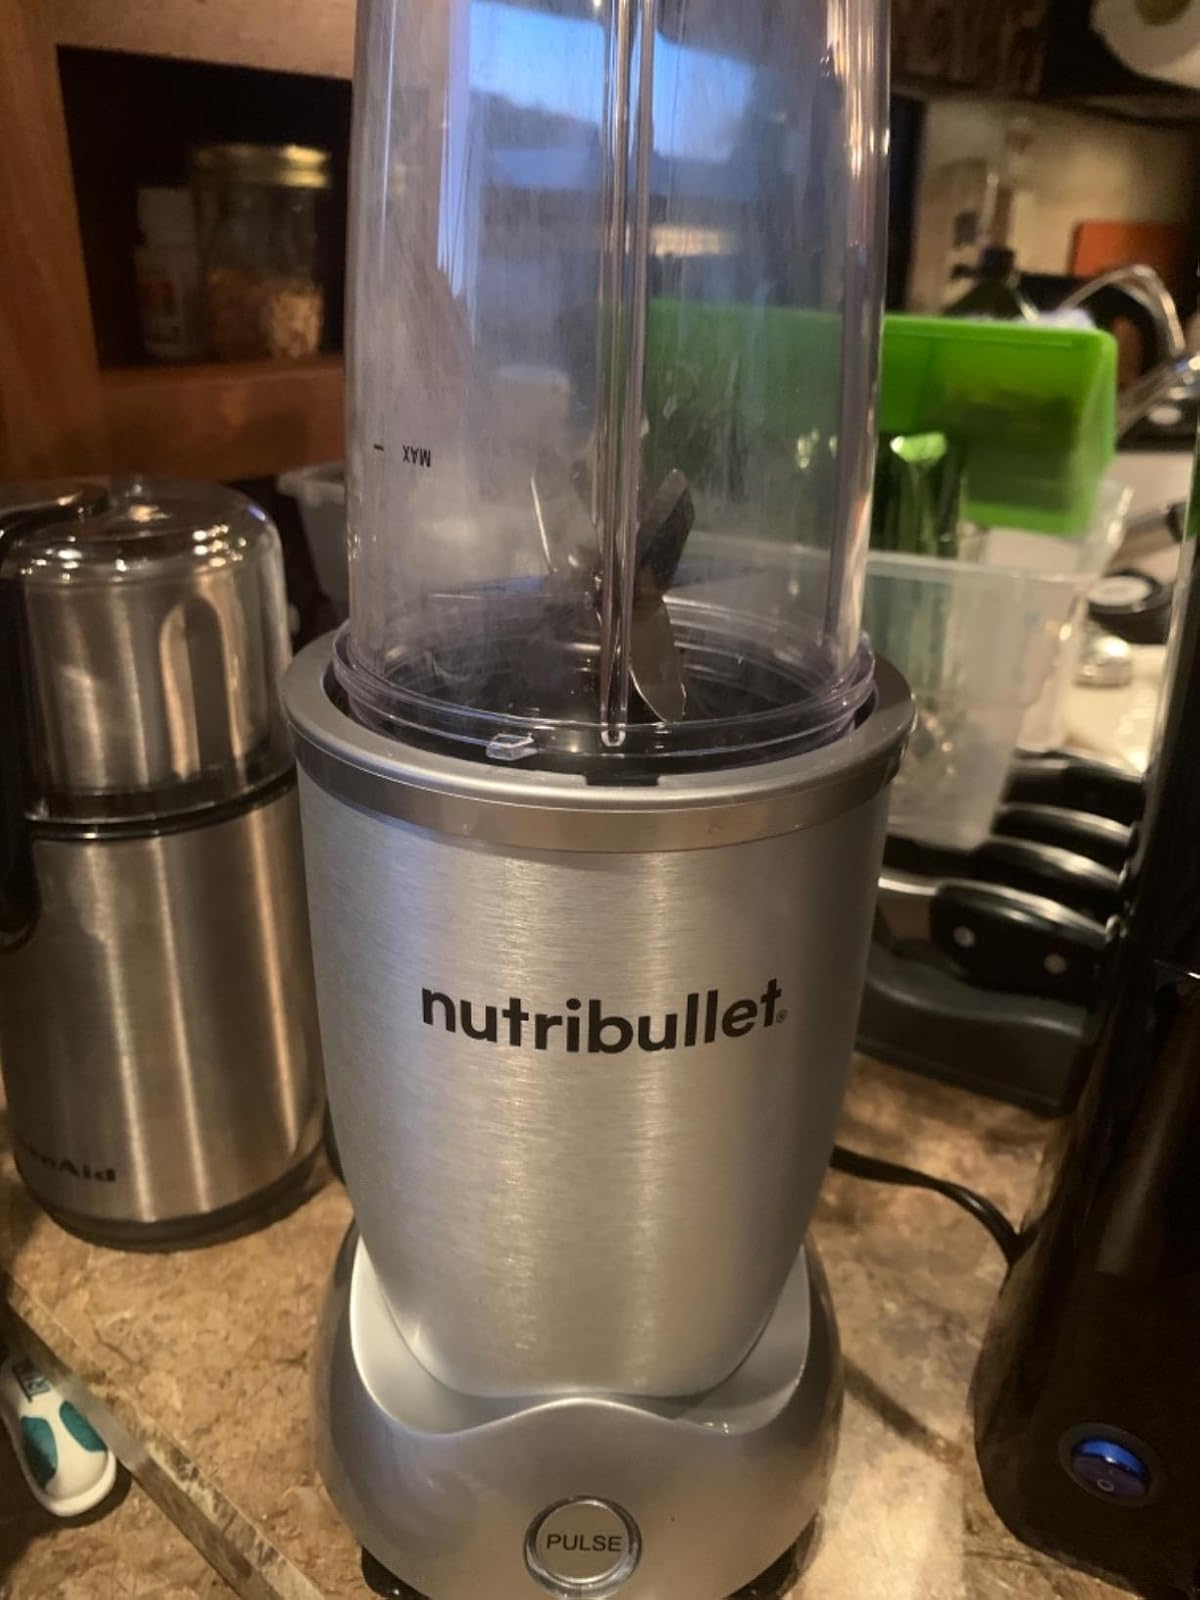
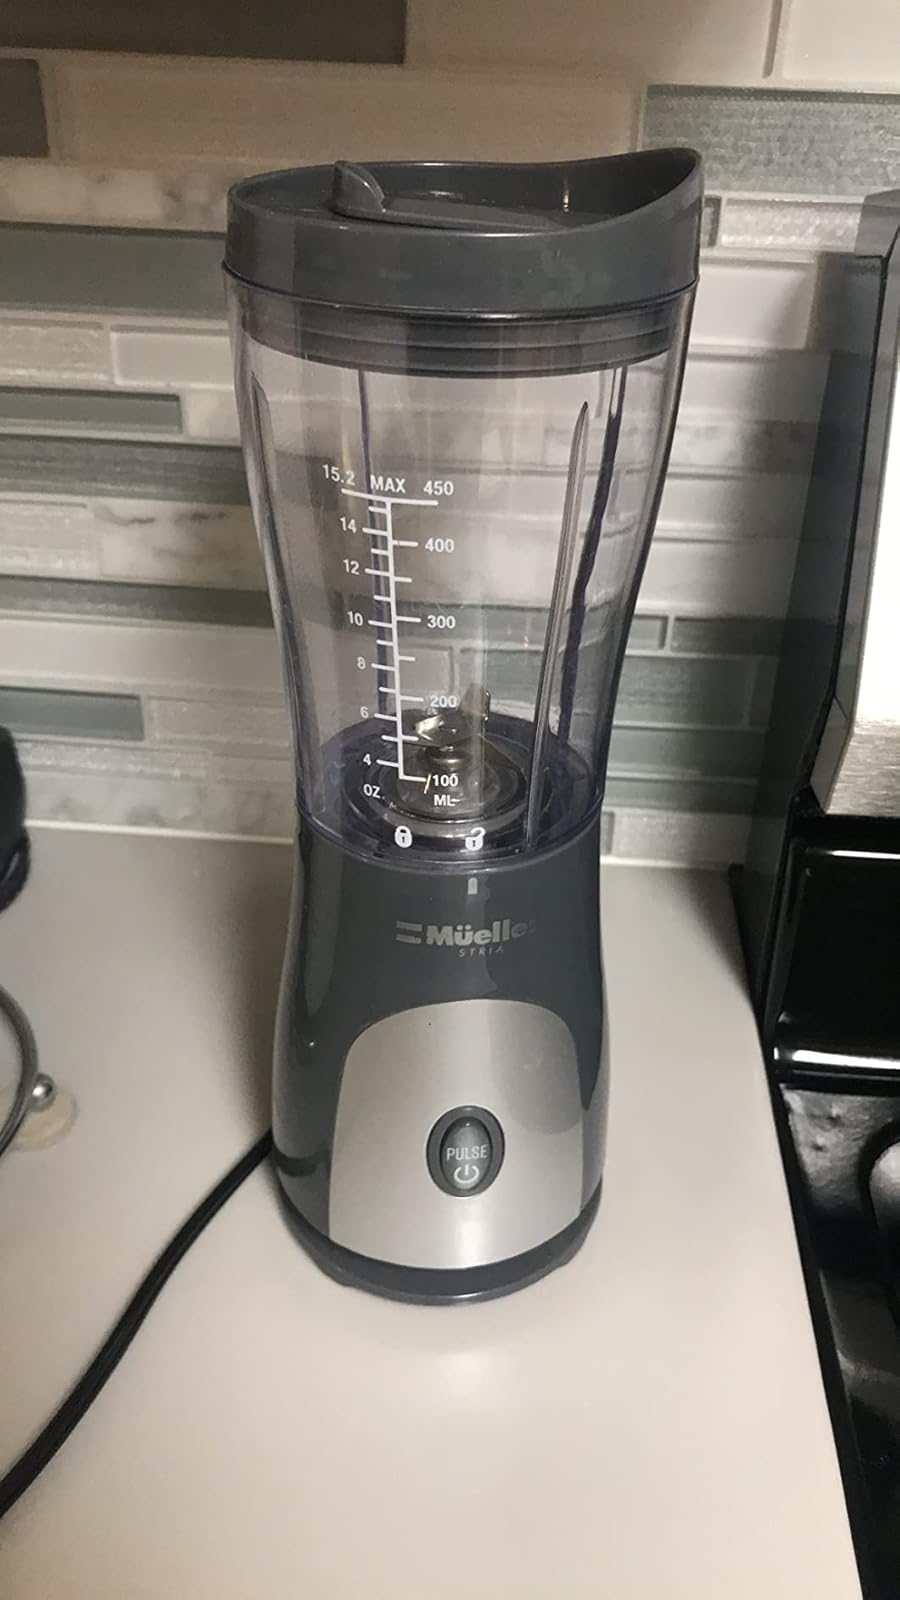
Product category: items_blender
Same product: no